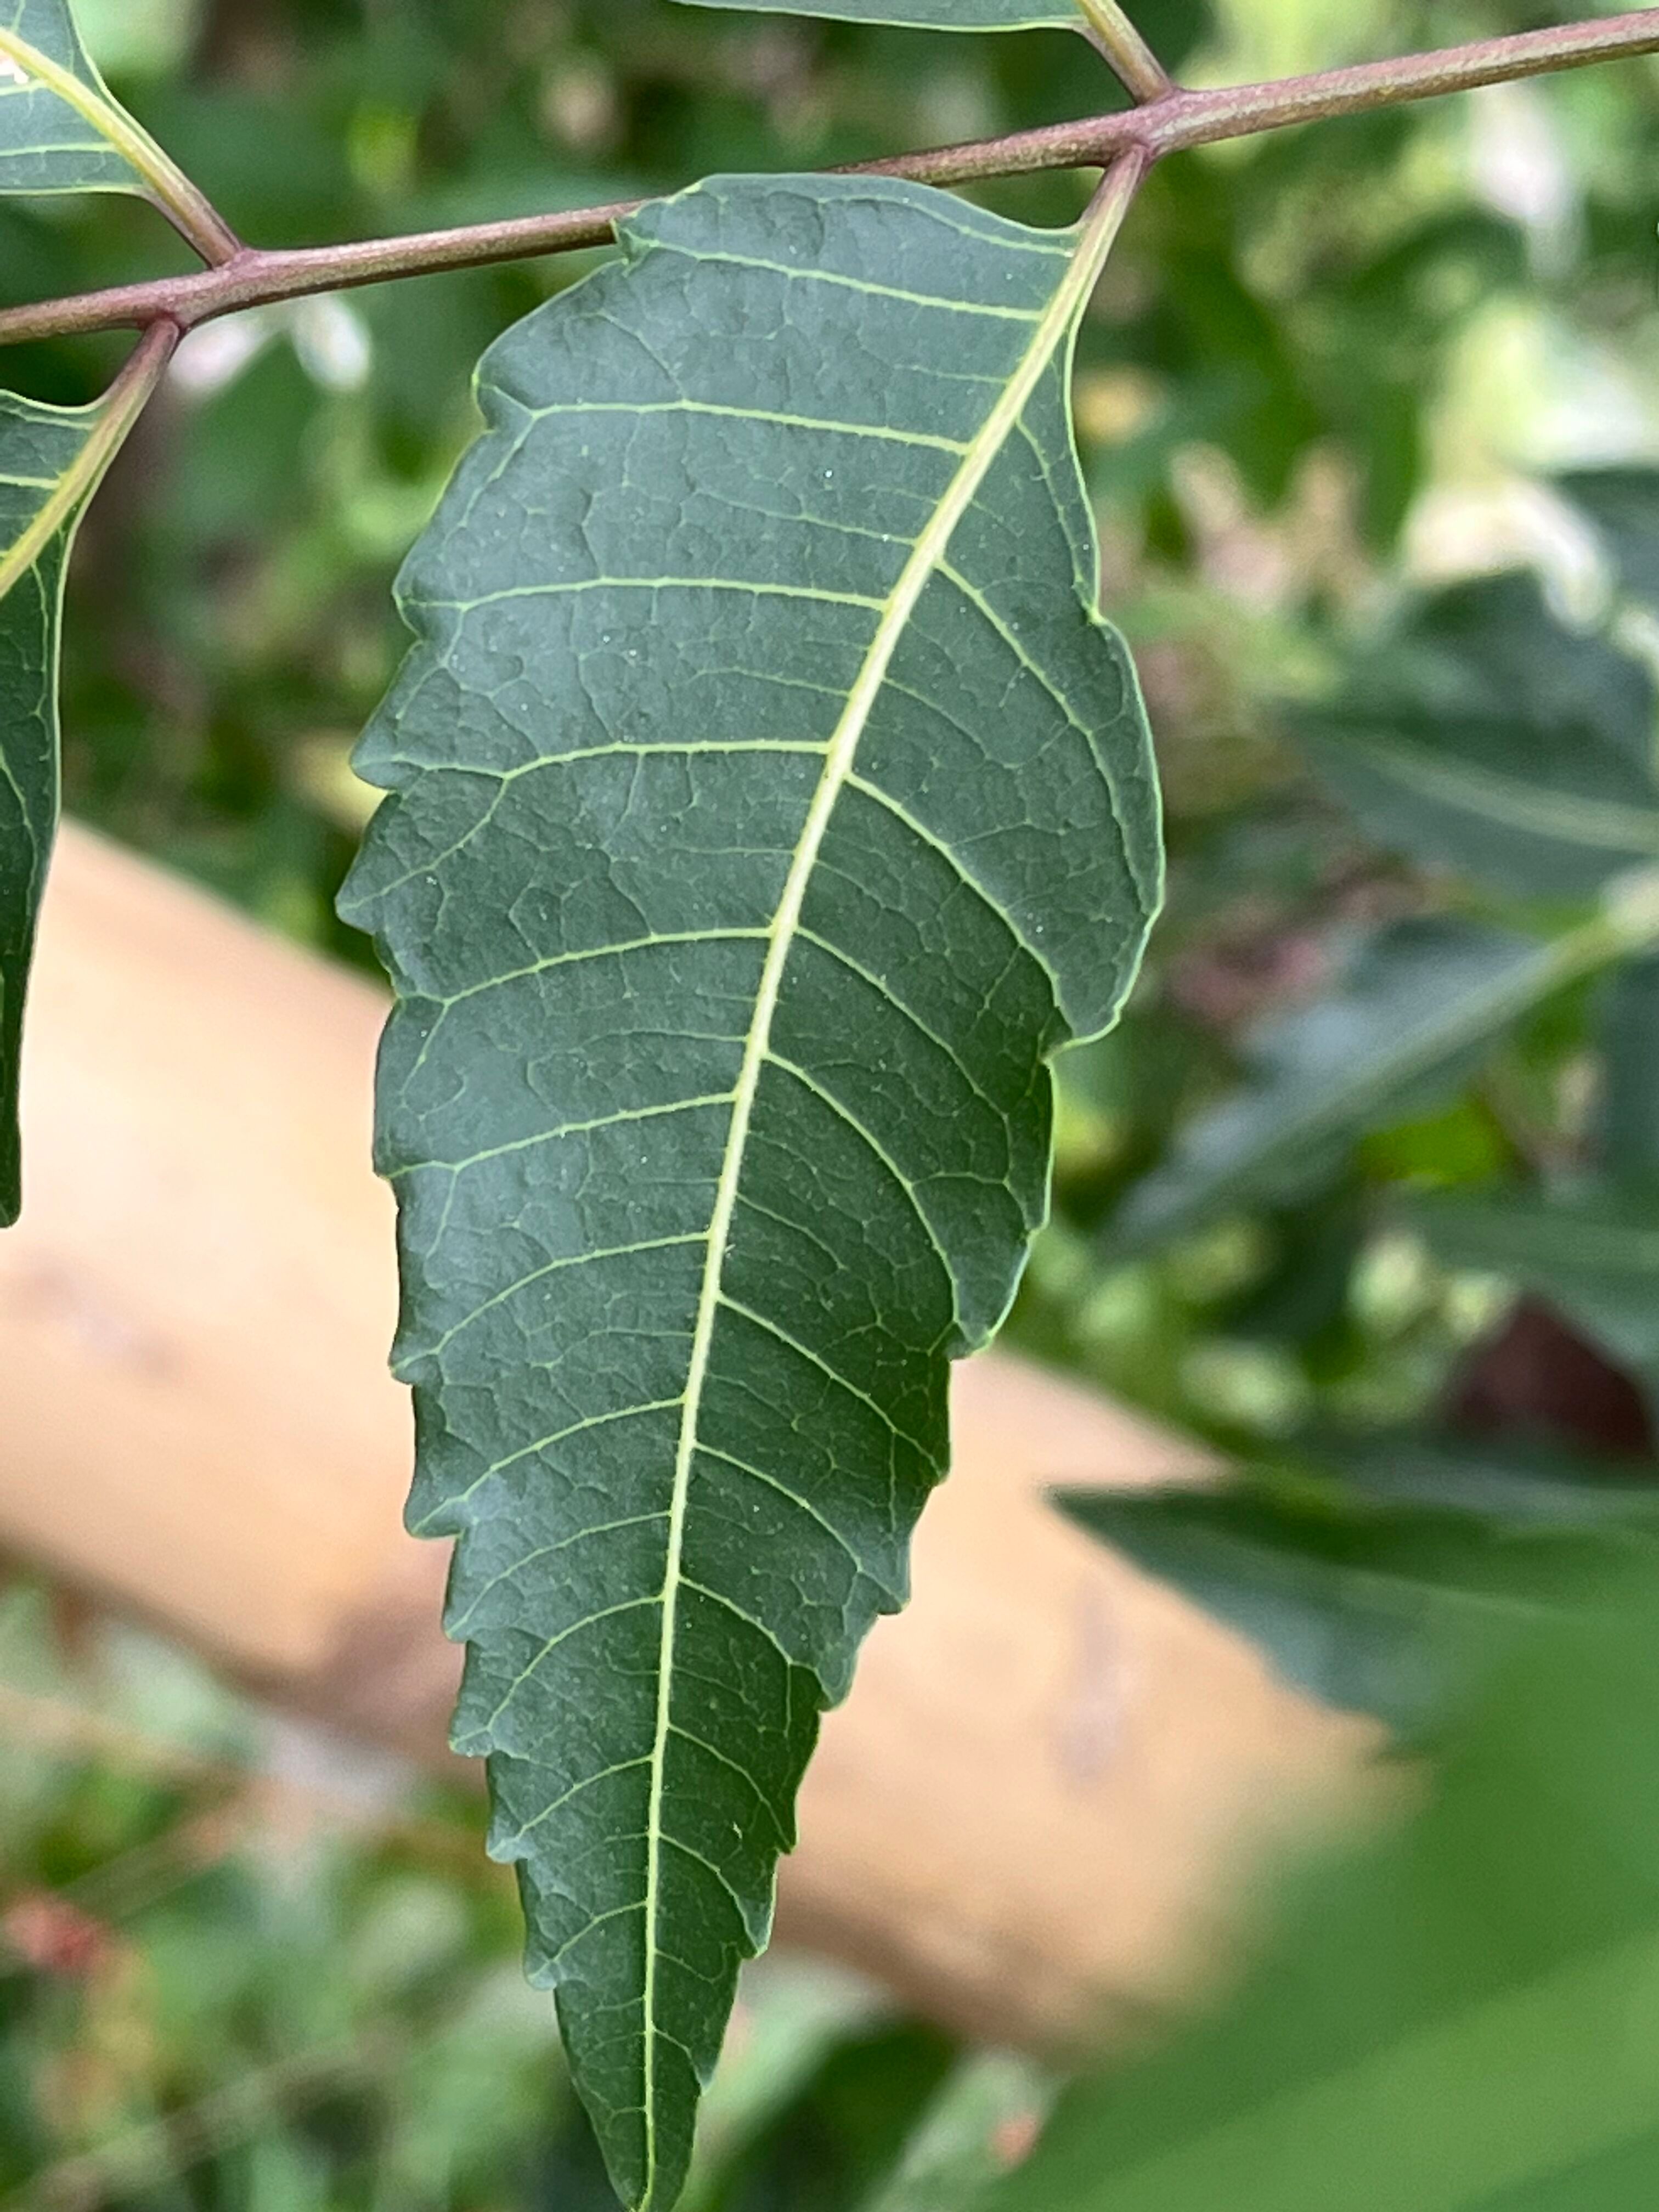
Plant species: azadirachta-indica